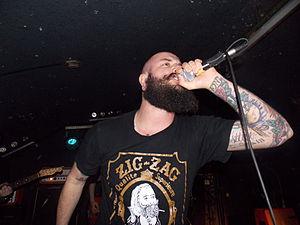
Being as an Ocean est un groupe américain de hardcore mélodique en provenance d'Alpine, en Californie, formé en 2011. Il est actuellement sous contrat avec le label InVogue Records. Le groupe a déjà publié quatre albums, Dear G-d..., How We Both Wondrously Perish, un album éponyme, et Waiting For Morning to Come en 2017, ainsi que sa version Deluxe incluant 3 nouveaux morceaux en 2018. How We Both Wondrously Perish est sorti en mai 2014 et s'est placé à la 57ᵉ place du Billboard 200 en Amérique.